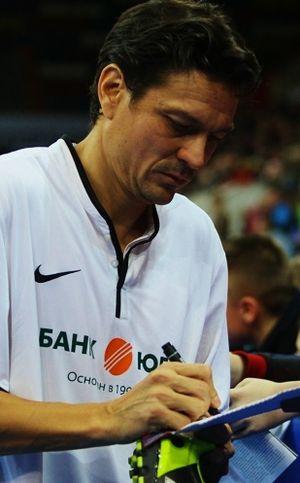
La Finlande, en forme longue la république de Finlande, est un pays d'Europe du Nord, membre de l'Union européenne depuis 1995.
Jari Litmanen, est un footballeur international finlandais, qui joue au poste d'attaquant et de milieu de terrain offensif. Meilleur buteur de la Ligue des champions 1995-1996, il est le seul joueur finlandais de l'histoire à avoir réussi pareille performance.